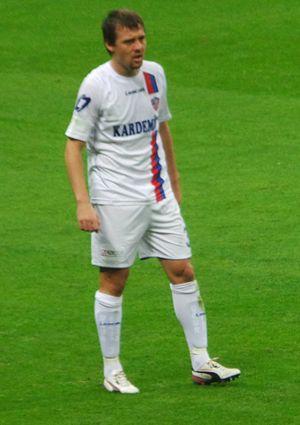
Uğur Uçar, né le 5 avril 1987 à Bakırköy, est un footballeur turc qui joue actuellement pour Istanbul Başakşehir.